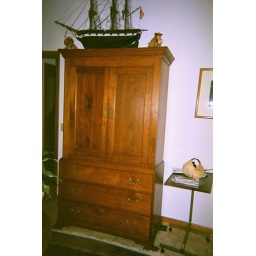
Marga kept china and silver in this. Also model boat on top.